Cheam

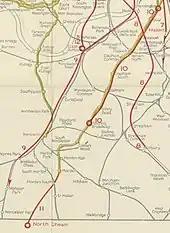
A coloured map shows proposed new railway routes superimposed in red on a map of existing railway lines

Whitehall is a timber framed and weatherboarded house in the centre of Cheam Village. It was originally built in about 1500 as a wattle and daub yeoman farmer's house but has been much extended. The external weatherboard dates from the 18th century. In the garden there is a medieval well which served an earlier building on the site.